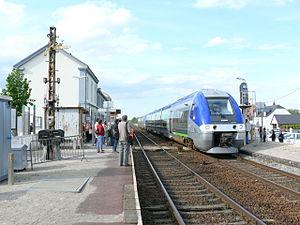
Gare de Noyelles (Ligne Longueau - Calais Rame X76749 (TER Picardie) Noter l'électrosémaphore Lartigue Nord sur le quai de gauche, dont le mécanisme assure toujours la sécurité des circulations
La gare de Noyelles-sur-Mer est une gare ferroviaire française de la ligne de Longueau à Boulogne-Ville et du Chemin de fer de la baie de Somme, située sur le territoire de la commune de Noyelles-sur-Mer, dans le département de la Somme, en région Hauts-de-France.
Le TER Picardie est le réseau de lignes TER de l'ancienne région administrative Picardie.